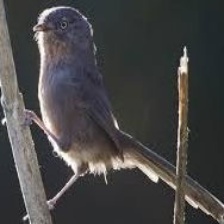
Species: WRENTIT
Scientific name: CHAMAEA FASCIATA